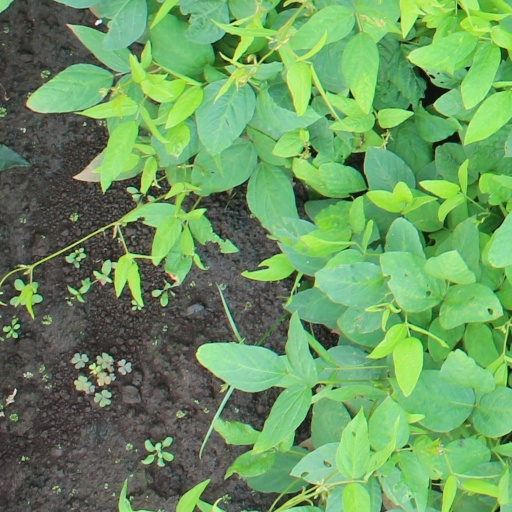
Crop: soybean